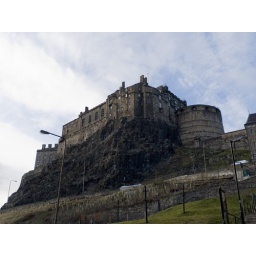
The castle as seen from below. It towers over the rest of the city from the rocky cliffs.